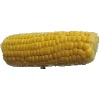
Label: Corn 1